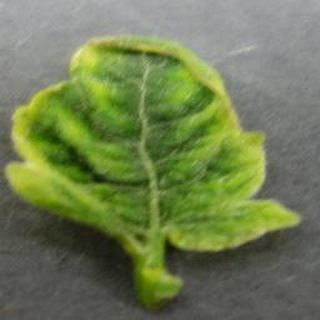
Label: tomato_yellow_leaf_curl_virus